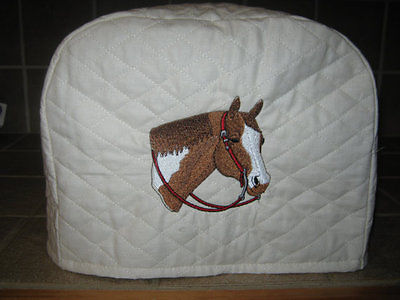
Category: toaster